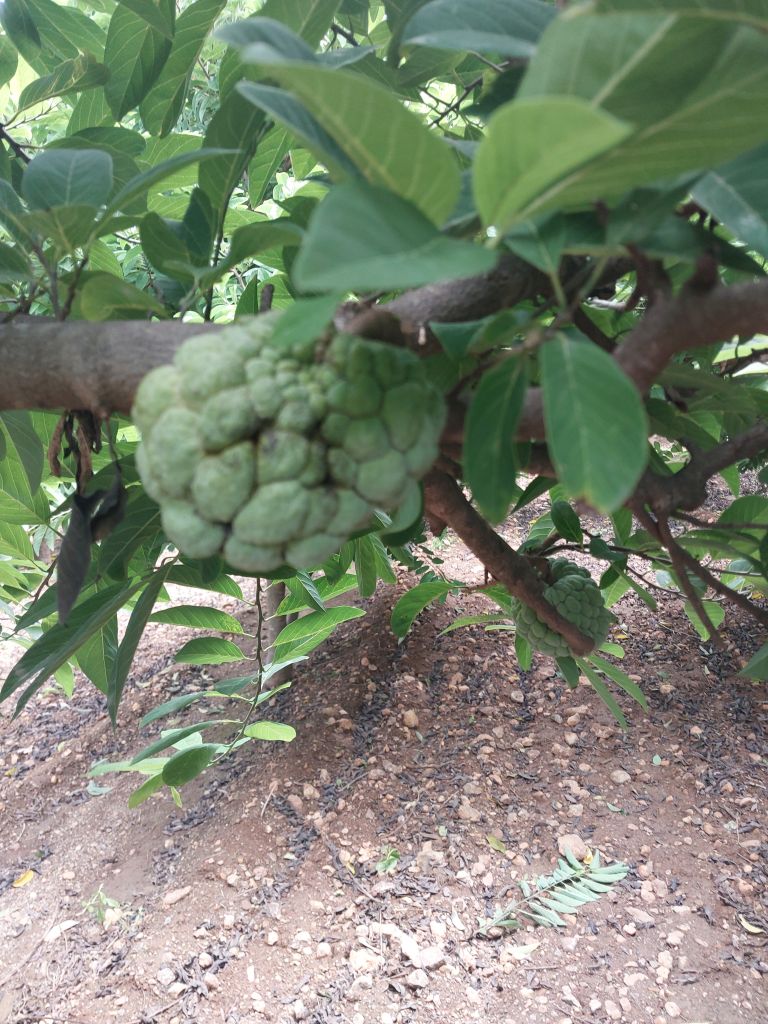
Disease label: Athracnose